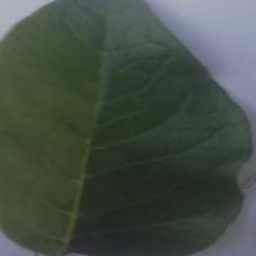
Etiqueta: Sana